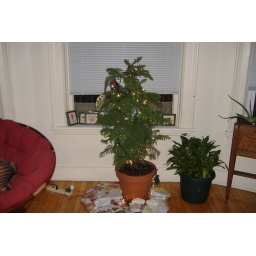
Its a real Norfolk Virginia Pine. If we get a house this year we will plant it in our yard.